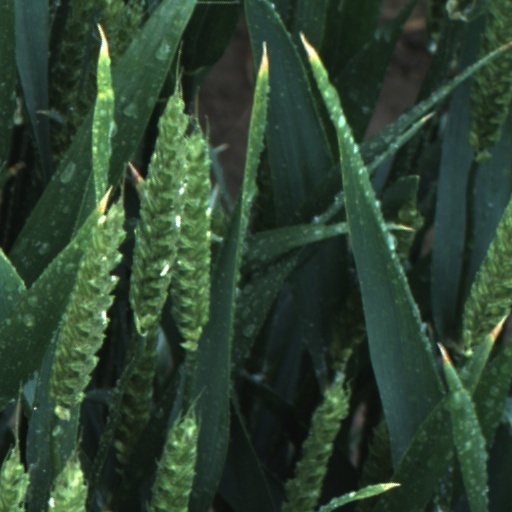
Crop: wheat